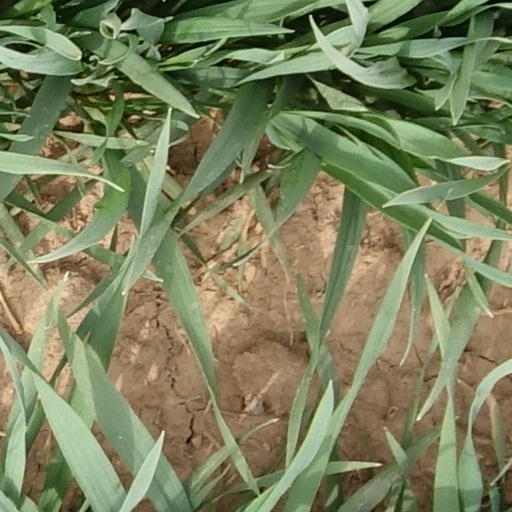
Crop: wheat